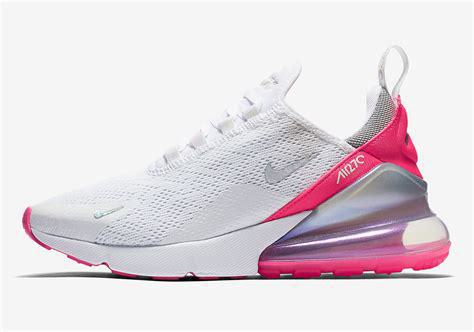
Brand: Nike
Model: Air Max 270